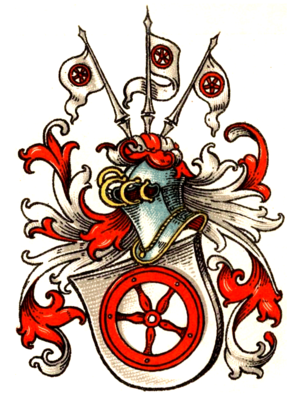
von Hörde est le patronyme d'une très ancienne famille de la noblesse allemande originaire de Westphalie. Cette famille a été citée pour la première fois en 1198. Un des fiefs de la famille von Hörde se situe à Hörde, dans l'actuel quartier Hoerde de Dortmund.